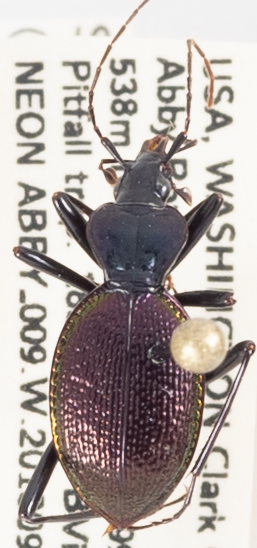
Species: Scaphinotus marginatus
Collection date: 2018-09-18
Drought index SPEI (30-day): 0.42
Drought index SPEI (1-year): -0.436
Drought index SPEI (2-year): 0.71